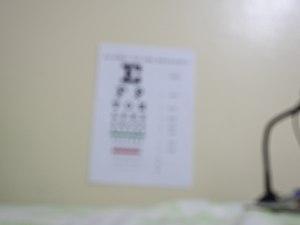
Les lunettes à grille, également connues sous le nom de lunettes sténopéïques, sont des lunettes de vue comportant des séries de trous de faible diamètre formant une plaque opaque à la place de chaque verre.